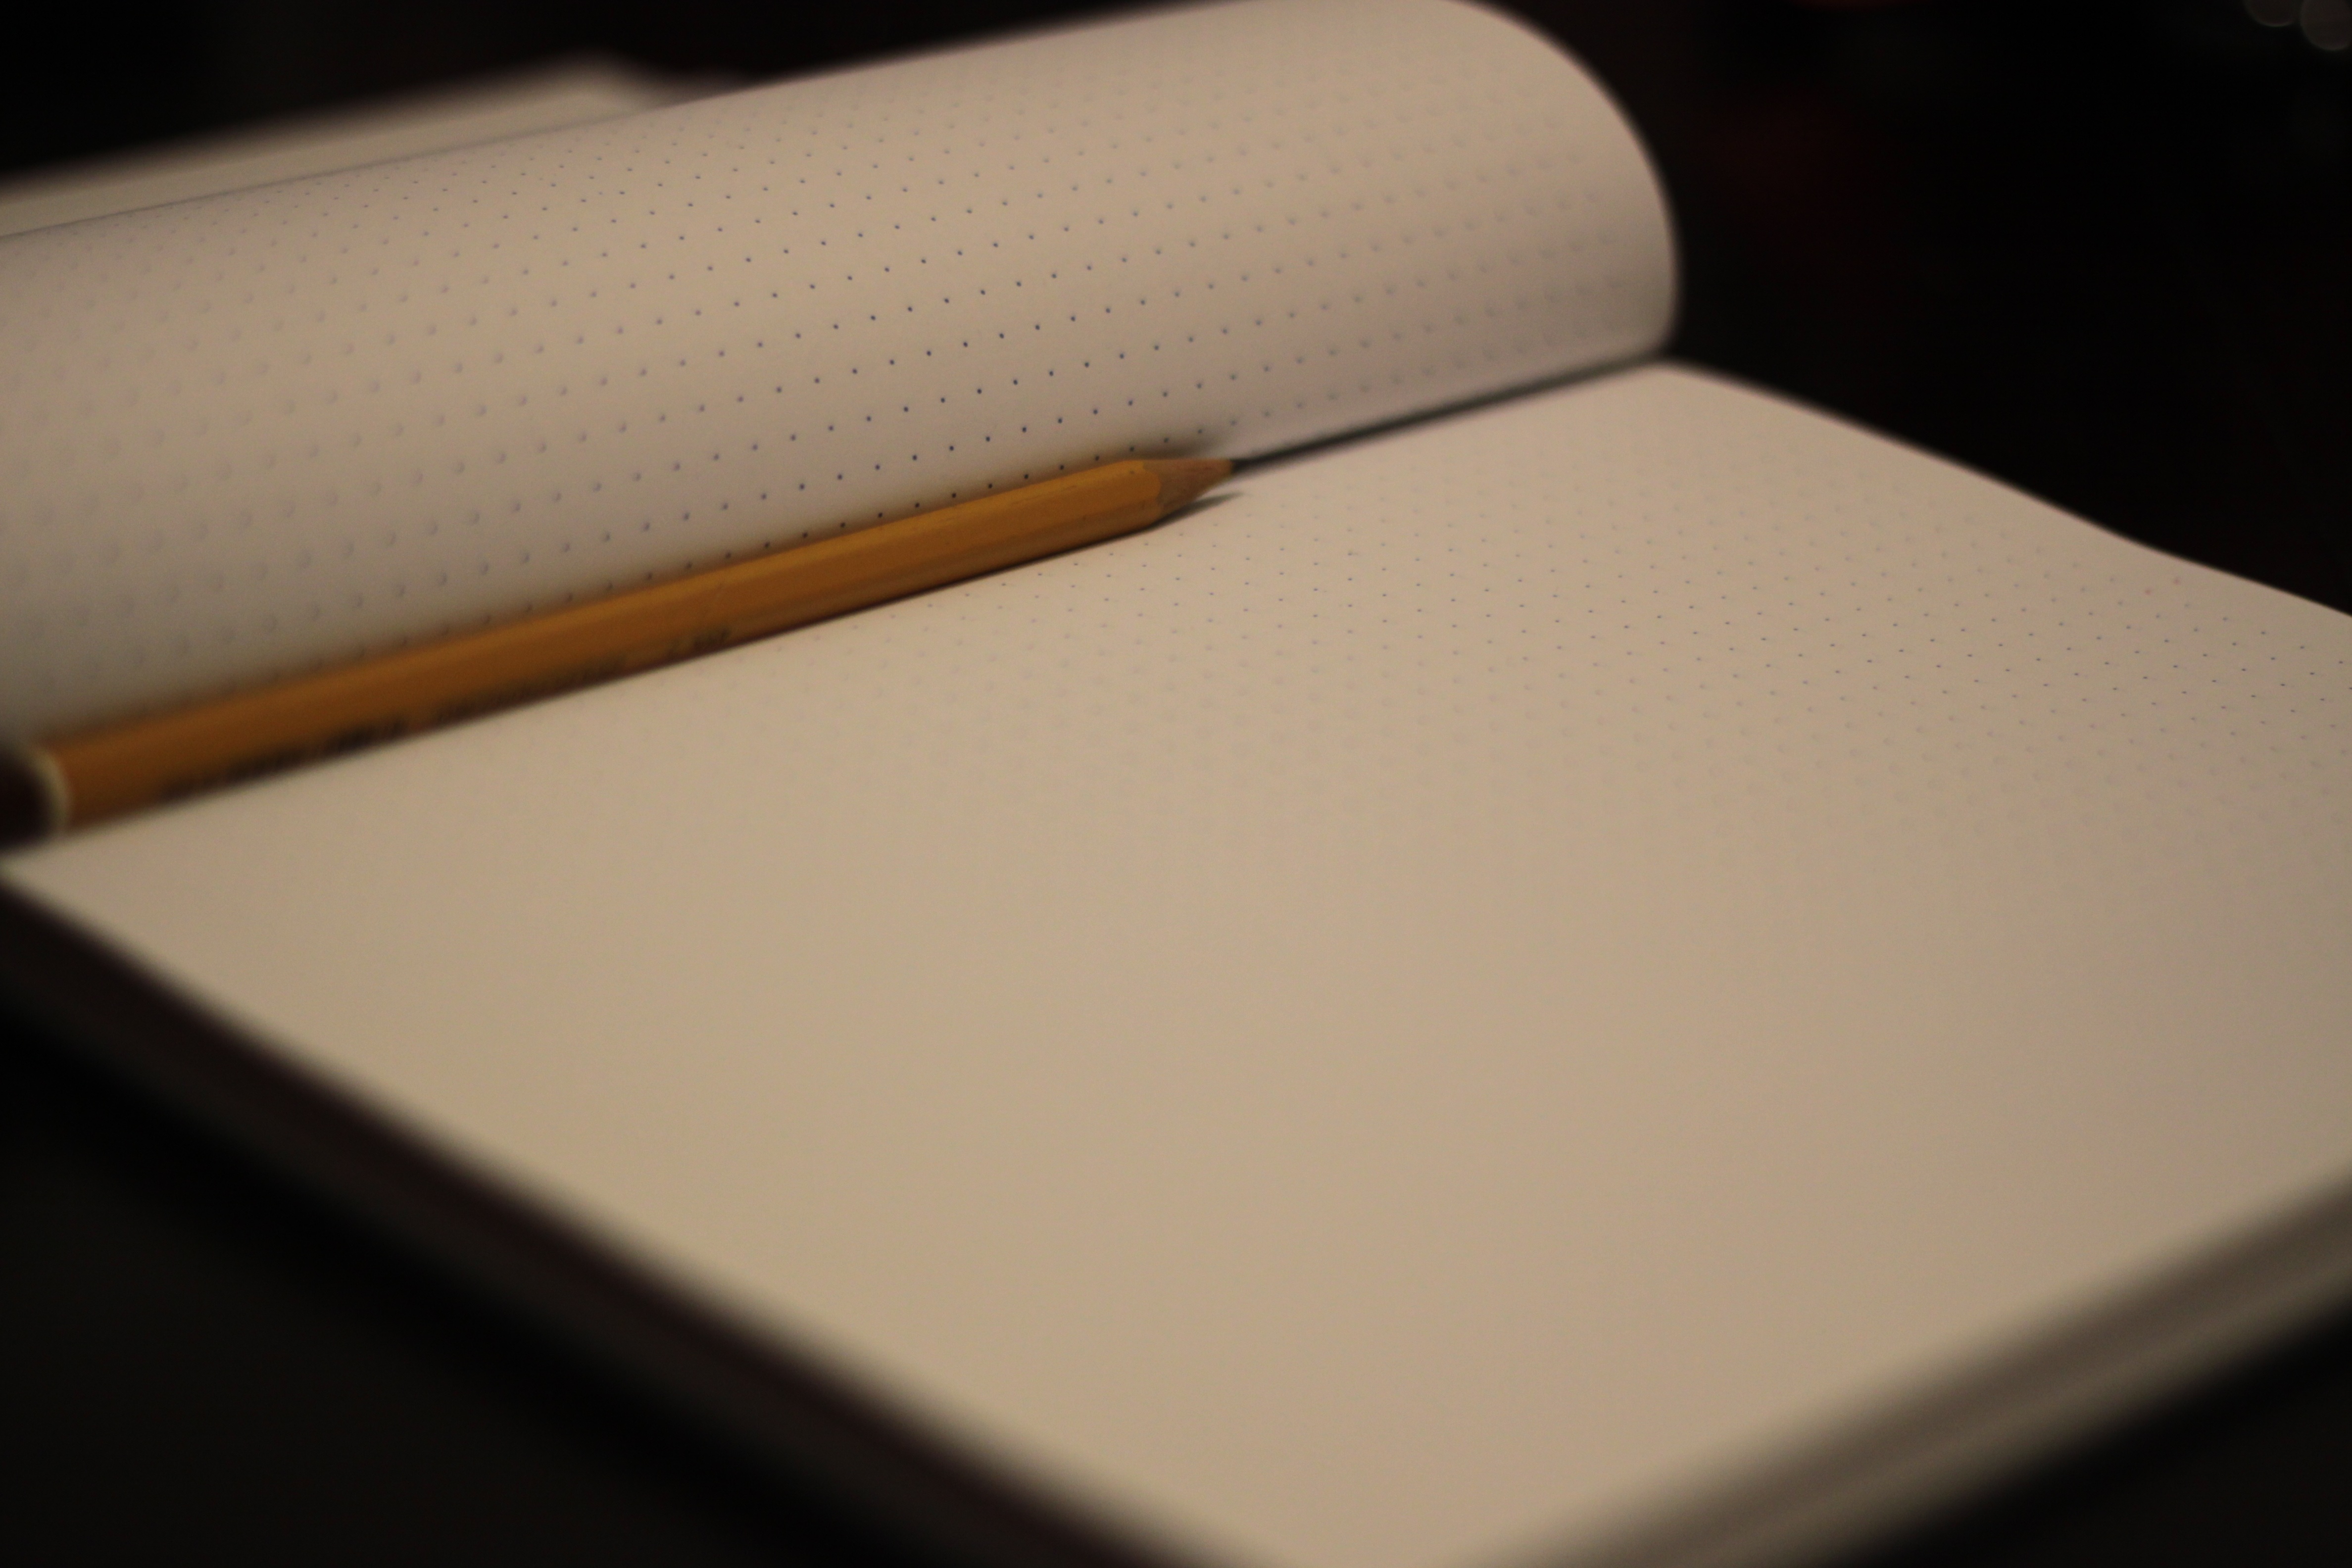
notebook, writing, pencil, notepad, business, paper, lighting, material, close up, design, document